HMS Implacable (R86)

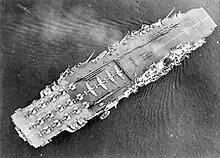
Aerial view of "Implacable" as she arrived at Sydney after the end of the war

She arrived at Sydney on 24 August, and had her hangars refitted to accommodate Allied PoWs and soldiers for repatriation. Having left her air group behind to maximize the numbers of passengers she could carry, the ship arrived at Manila on 25 September, where she loaded over 2,000 British, American and Canadian PoWs. She dropped off the Americans at Pearl Harbor on 5 October and continued on to deliver British and Canadian passengers at Vancouver six days later. Opened for public tours, "Implacable" remained for a week before sailing to Hong Kong to pick up several hundred PoWs and continued onwards to Manila to load 2,114 more passengers. She delivered them to Balikpapan, Borneo, for transhipment to Britain. In their place the carrier embarked 2,126 men of the 7th Australian Division, and their equipment, to return to Australia. She arrived at Sydney on 17 November and sailed on 8 December to load more returning troops from Papua New Guinea. Arriving back at Sydney before Christmas, the ship had her additional bunks, etc., removed to return her to operational status.